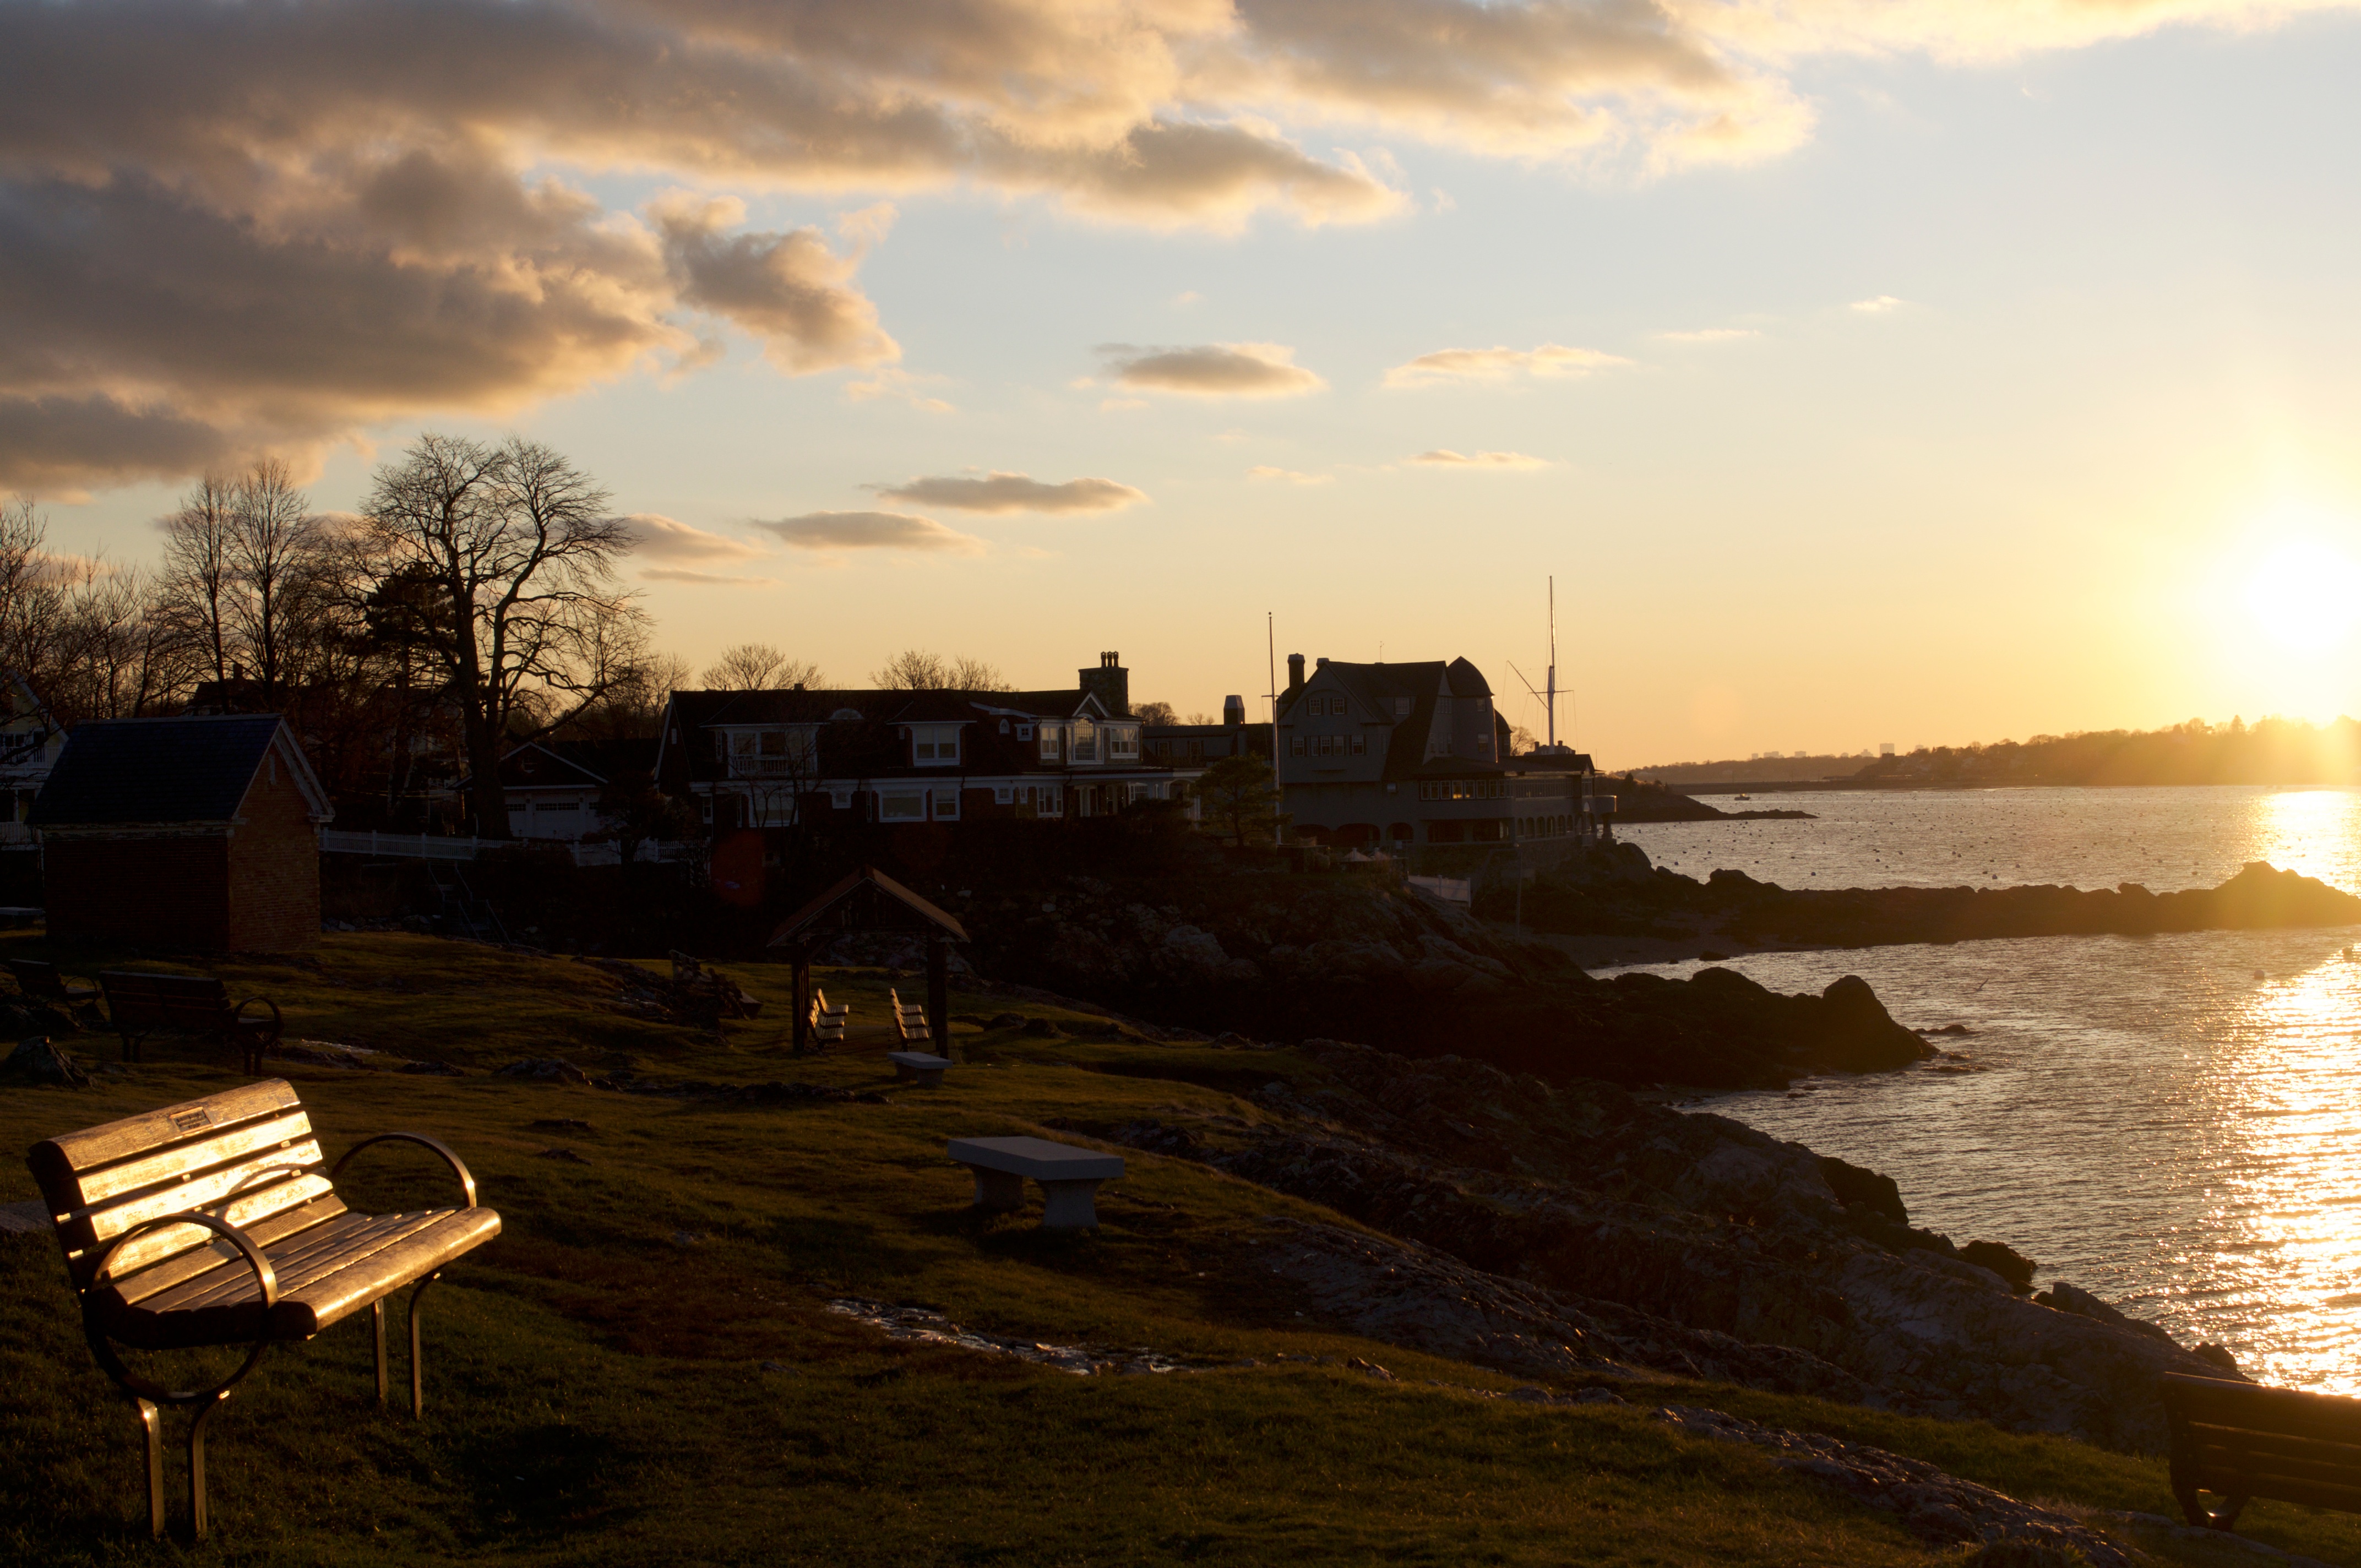
beach, sea, coast, horizon, cloud, sky, sun, sunrise, sunset, sunlight, morning, shore, dawn, dusk, evening, reflection